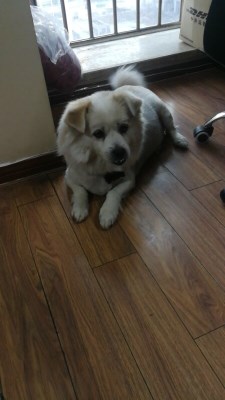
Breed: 3336-n000121-chinese_rural_dog